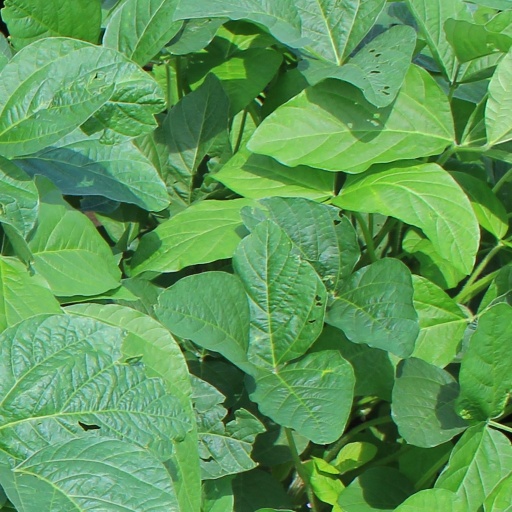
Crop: soybean